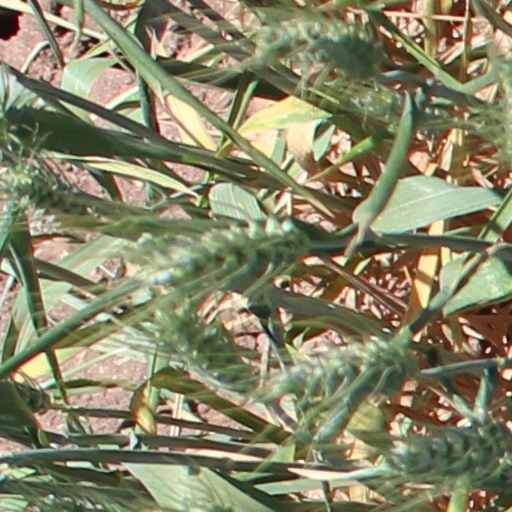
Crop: wheat